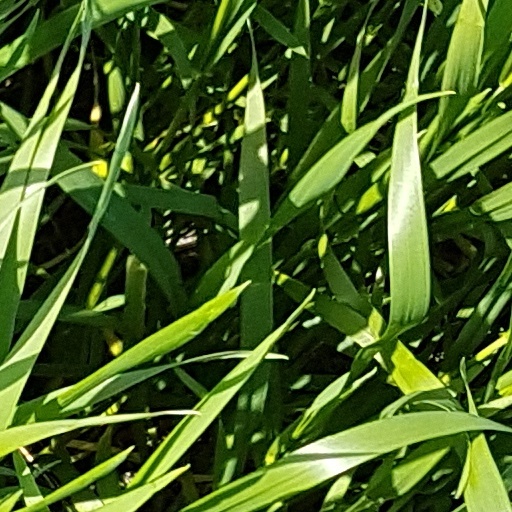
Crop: wheat